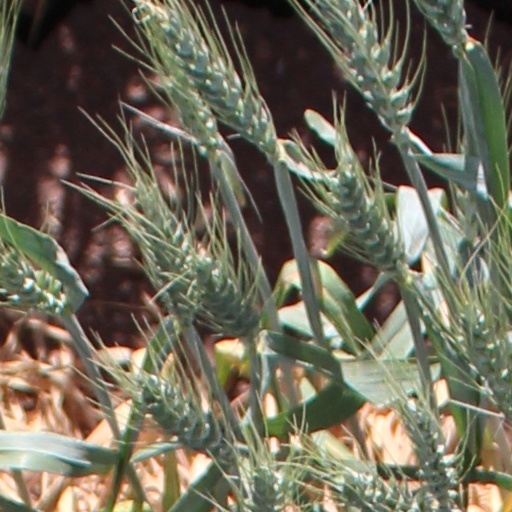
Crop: wheat